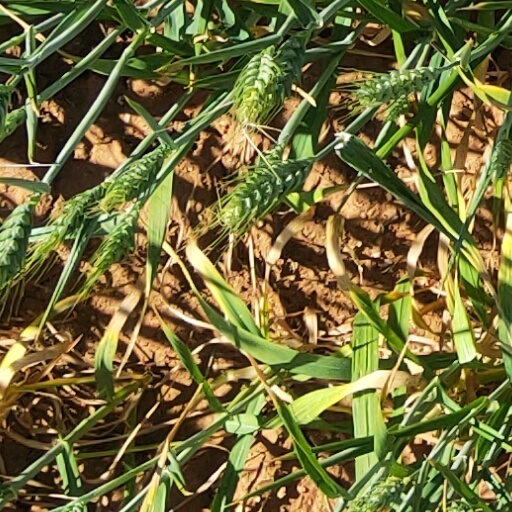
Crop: wheat